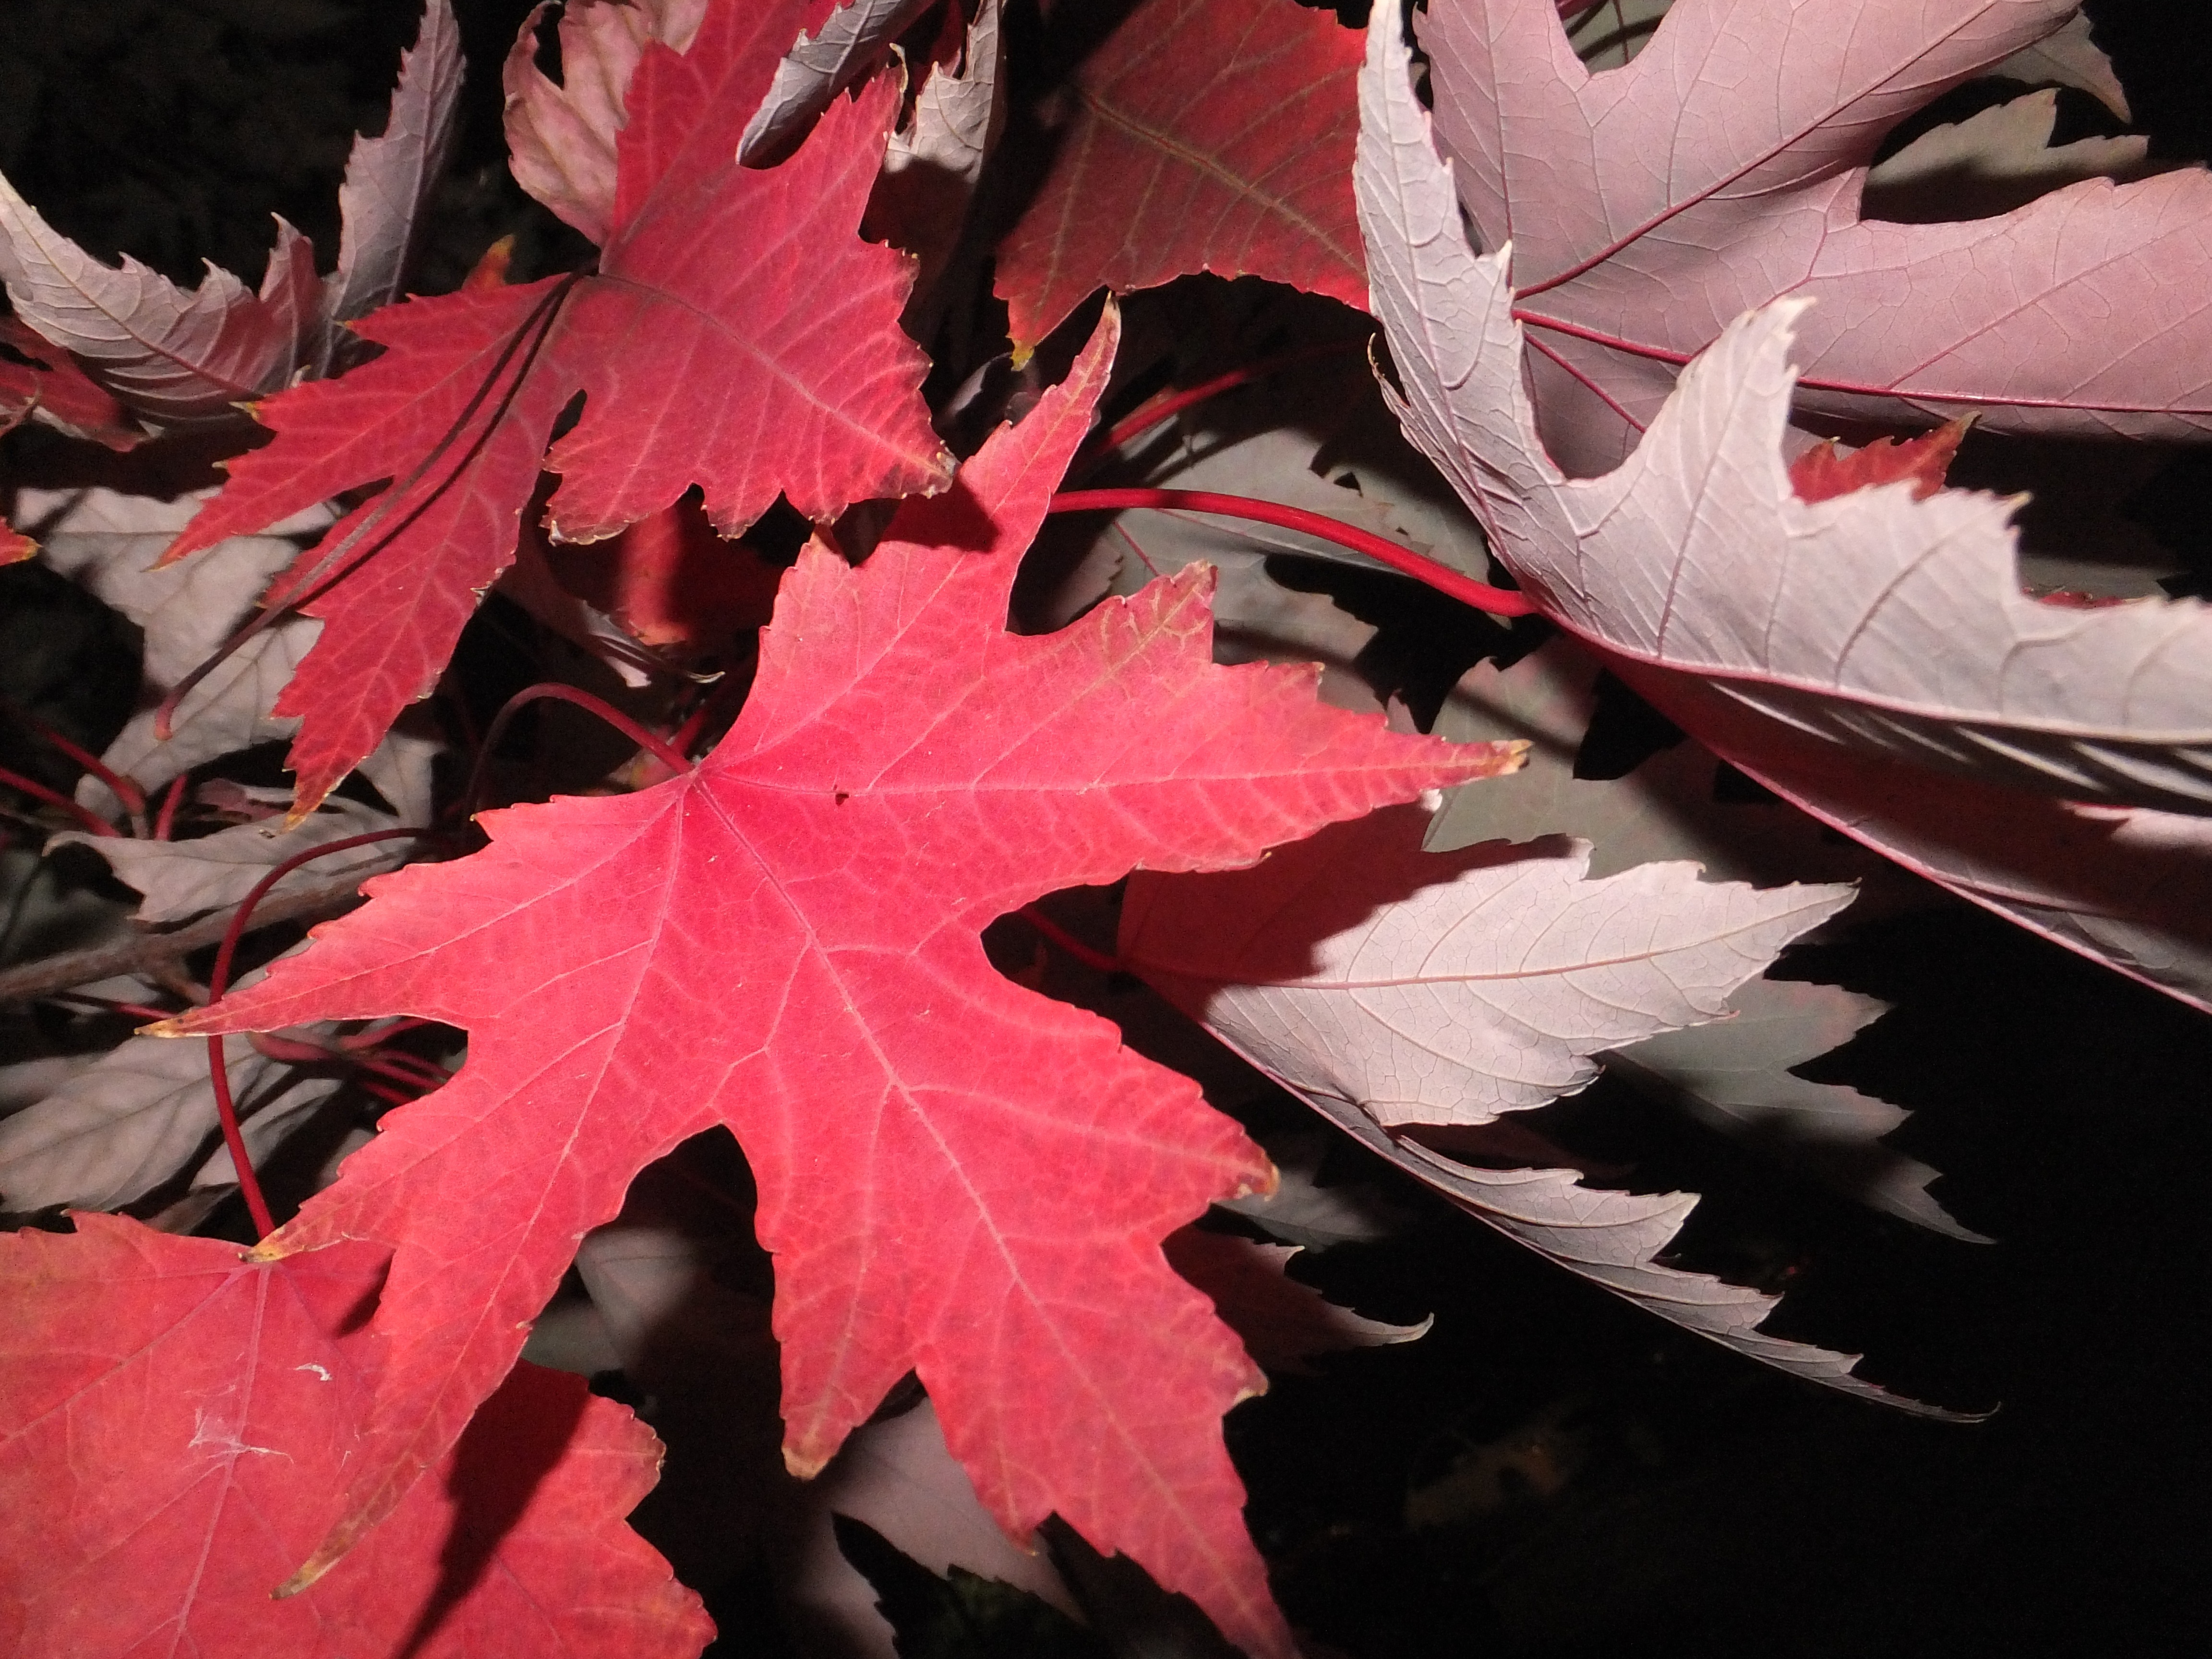
tree, plant, leaf, fall, flower, petal, foliage, red, autumn, colorful, flora, season, maple, maple tree, maple leaf, thanksgiving, leaves, seasonal, november, october, red leaf, flowering plant, woody plant, land plant